Rush Limbaugh

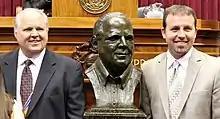
Limbaugh "(left)" next to his bust at the Hall of Famous Missourians in 2012

In his 2010 book, "Rush Limbaugh: An Army of One", Ze'ev Chafets cited Limbaugh as "the brains and the spirit behind" the Republican Party's resurgence in the 2010 midterm elections in the wake of the election of President Obama. Chafets pointed, among others, to Sen. Arlen Specter's defeat, after being labeled by Limbaugh as a "Republican in Name Only", and to Sarah Palin, whose "biggest current applause line Republicans are not just the party of no, but the party of hell no came courtesy of Mr. Limbaugh." The author continued with ..."Limbaugh has argued the 'party-of-no' conservative course for the Republicans vigorously, notably since six weeks after Obama's inauguration, and has been fundamental to, and encouraging to, the more prominently noted Tea Party movement".